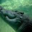
Label: crocodile